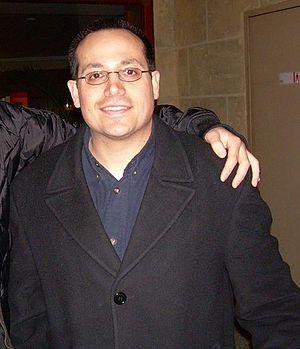
ECW Hardcore Revolution est un jeu vidéo de catch professionnel, édité et distribué par la société Acclaim Entertainment. Officiellement annoncé en 1999, il s'agit du tout premier jeu vidéo inspiré de l'univers de la fédération de catch américaine Extreme Championship Wrestling, et le premier jeu vidéo de catch à être classé « M » par l'organisation Entertainment Software Rating Board. Après l'acquisition de la licence, le jeu est développé dans son intégralité aux studios Acclaim de Salt Lake City. Entretemps, une campagne publicitaire est menée par Acclaim Entertainment et la ECW.
WWE 2K est une série de jeux vidéo de catch basée sur la promotion et franchise professionnelle World Wrestling Entertainment actuellement développée et éditée par les compagnies de jeux vidéo Yuke's et Take-Two.
Joseph Carmine Bonsignore, plus connu sous le pseudonyme de Joey Styles, est un commentateur de catch, plus connu pour son travail à l'Extreme Championship Wrestling. Il travaille actuellement à la World Wrestling Entertainment en tant que responsable du site internet de la fédération.